Canadian Broadcasting Corporation

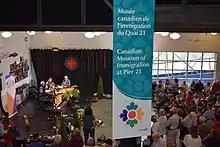
A live audience attending a special anniversary broadcast of "Information Morning", a morning show on CBHA-FM

CBC Radio also operated two shortwave services. The first, Radio Nord Québec, broadcast domestically to Northern Quebec on a static frequency of 9.625 MHz; and the other, Radio Canada International, provided broadcasts to the United States and around the world in eight languages. Both shortwave services were shut down in 2012 due to budget cuts; the Sackville transmitter site was dismantled in 2014. Additionally, the Radio One stations in St. John's and Vancouver operated shortwave relay transmitters, broadcasting at 6.16 MHz. Some have suggested that CBC/Radio-Canada create a new high-power shortwave digital radio service for more effective coverage of isolated areas.